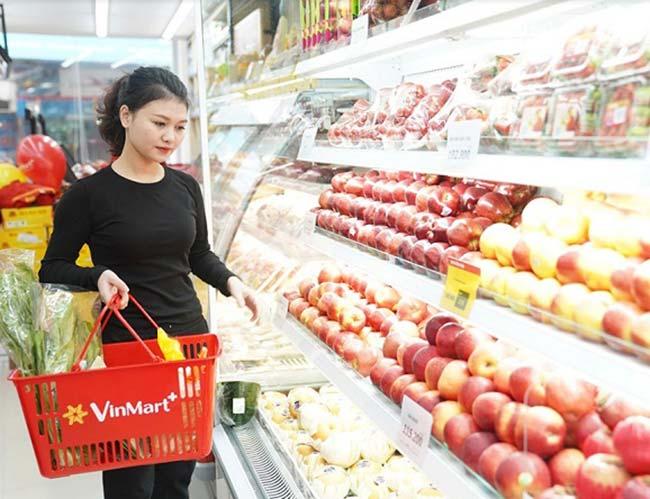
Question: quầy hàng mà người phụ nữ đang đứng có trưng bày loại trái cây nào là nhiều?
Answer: táo